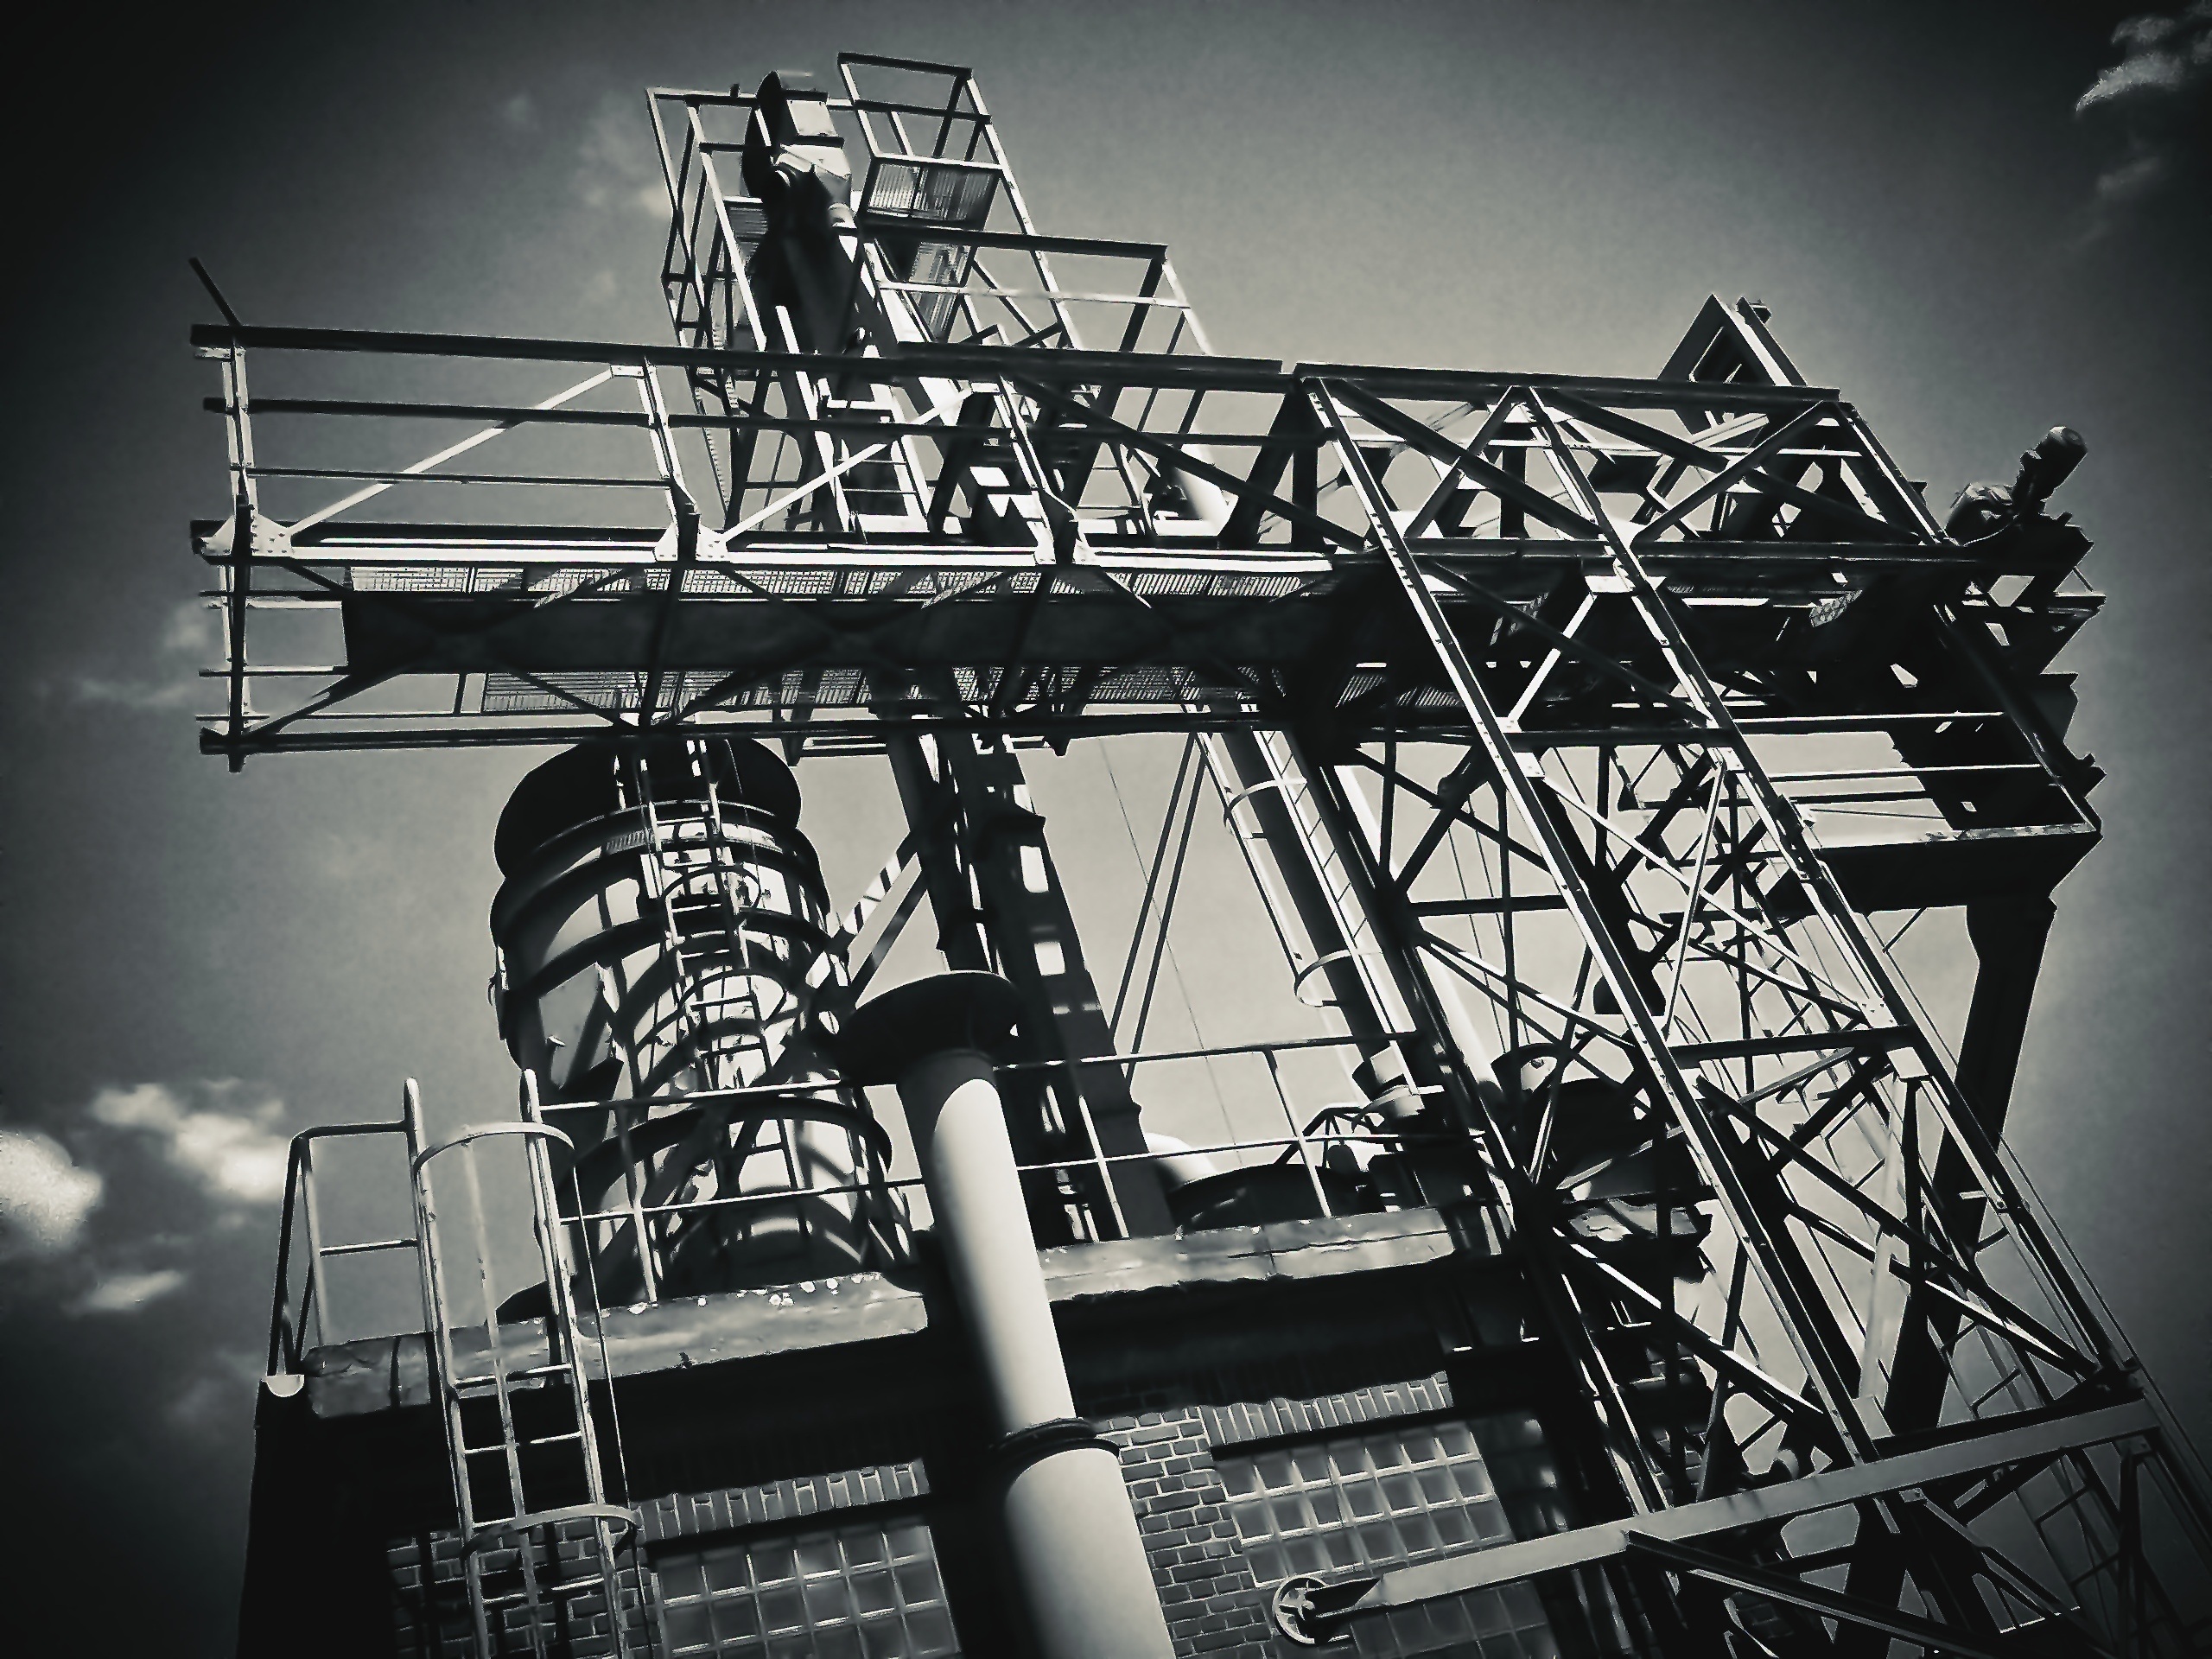
black and white, old, vehicle, industry, port, monochrome, rhine, monochrome photography, harbor impressions